Aleksandr Sergeyevich Vishnevsky

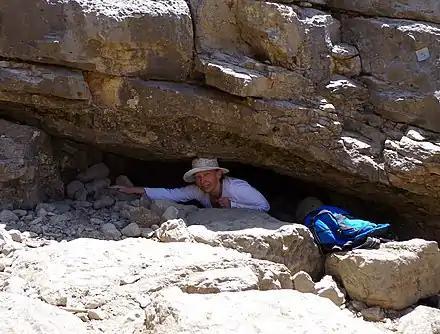
Entrance of the cave Boybuloq, Uzbekistan, with Elena Ljubavina

In 1985 they resumed the Uzbekistan campaign, to explore caves the entrances of which were discovered in 1984 by a token SGS expedition to Khodja-Gur-Gur-Ata massif. A group of five expedition members was sent to Surkhan-Tau ridge to scout its surface for new caves. On the way, in the village Kurgancha, 1455 m a. s. l., they were told of a cave higher in the mountain, called Boybuloq where a villager from the highest settlement in Uzbekistan, the village Dehibolo (boy buloq = rich spring in Uzbek language and the language of the people from the village, the Tajiki), went in 1971 and never returned. They followed the stream bed, discovered the cave, at an elevation of 2647 m, and followed its narrow meander which slowly ascended 600 meters in straight direction, to a height of 90 meters, where it turned down. Soon a 27-meter pit was reached and they discovered human remains at its bottom. Later it turned out that the man was Mustafaqul Zakirov, a teacher from Dehibolo who visited the cave, four hours away on foot, several times before. In May 1971, in time of severe drought, he departed to the cave with his son and pack donkeys to fetch water. He entered the cave, and after a crawl of about one hour, he reached the point close to the first pit, where his kerosene lamp went out. In the darkness he missed the direction towards outside and fell into the abyss.